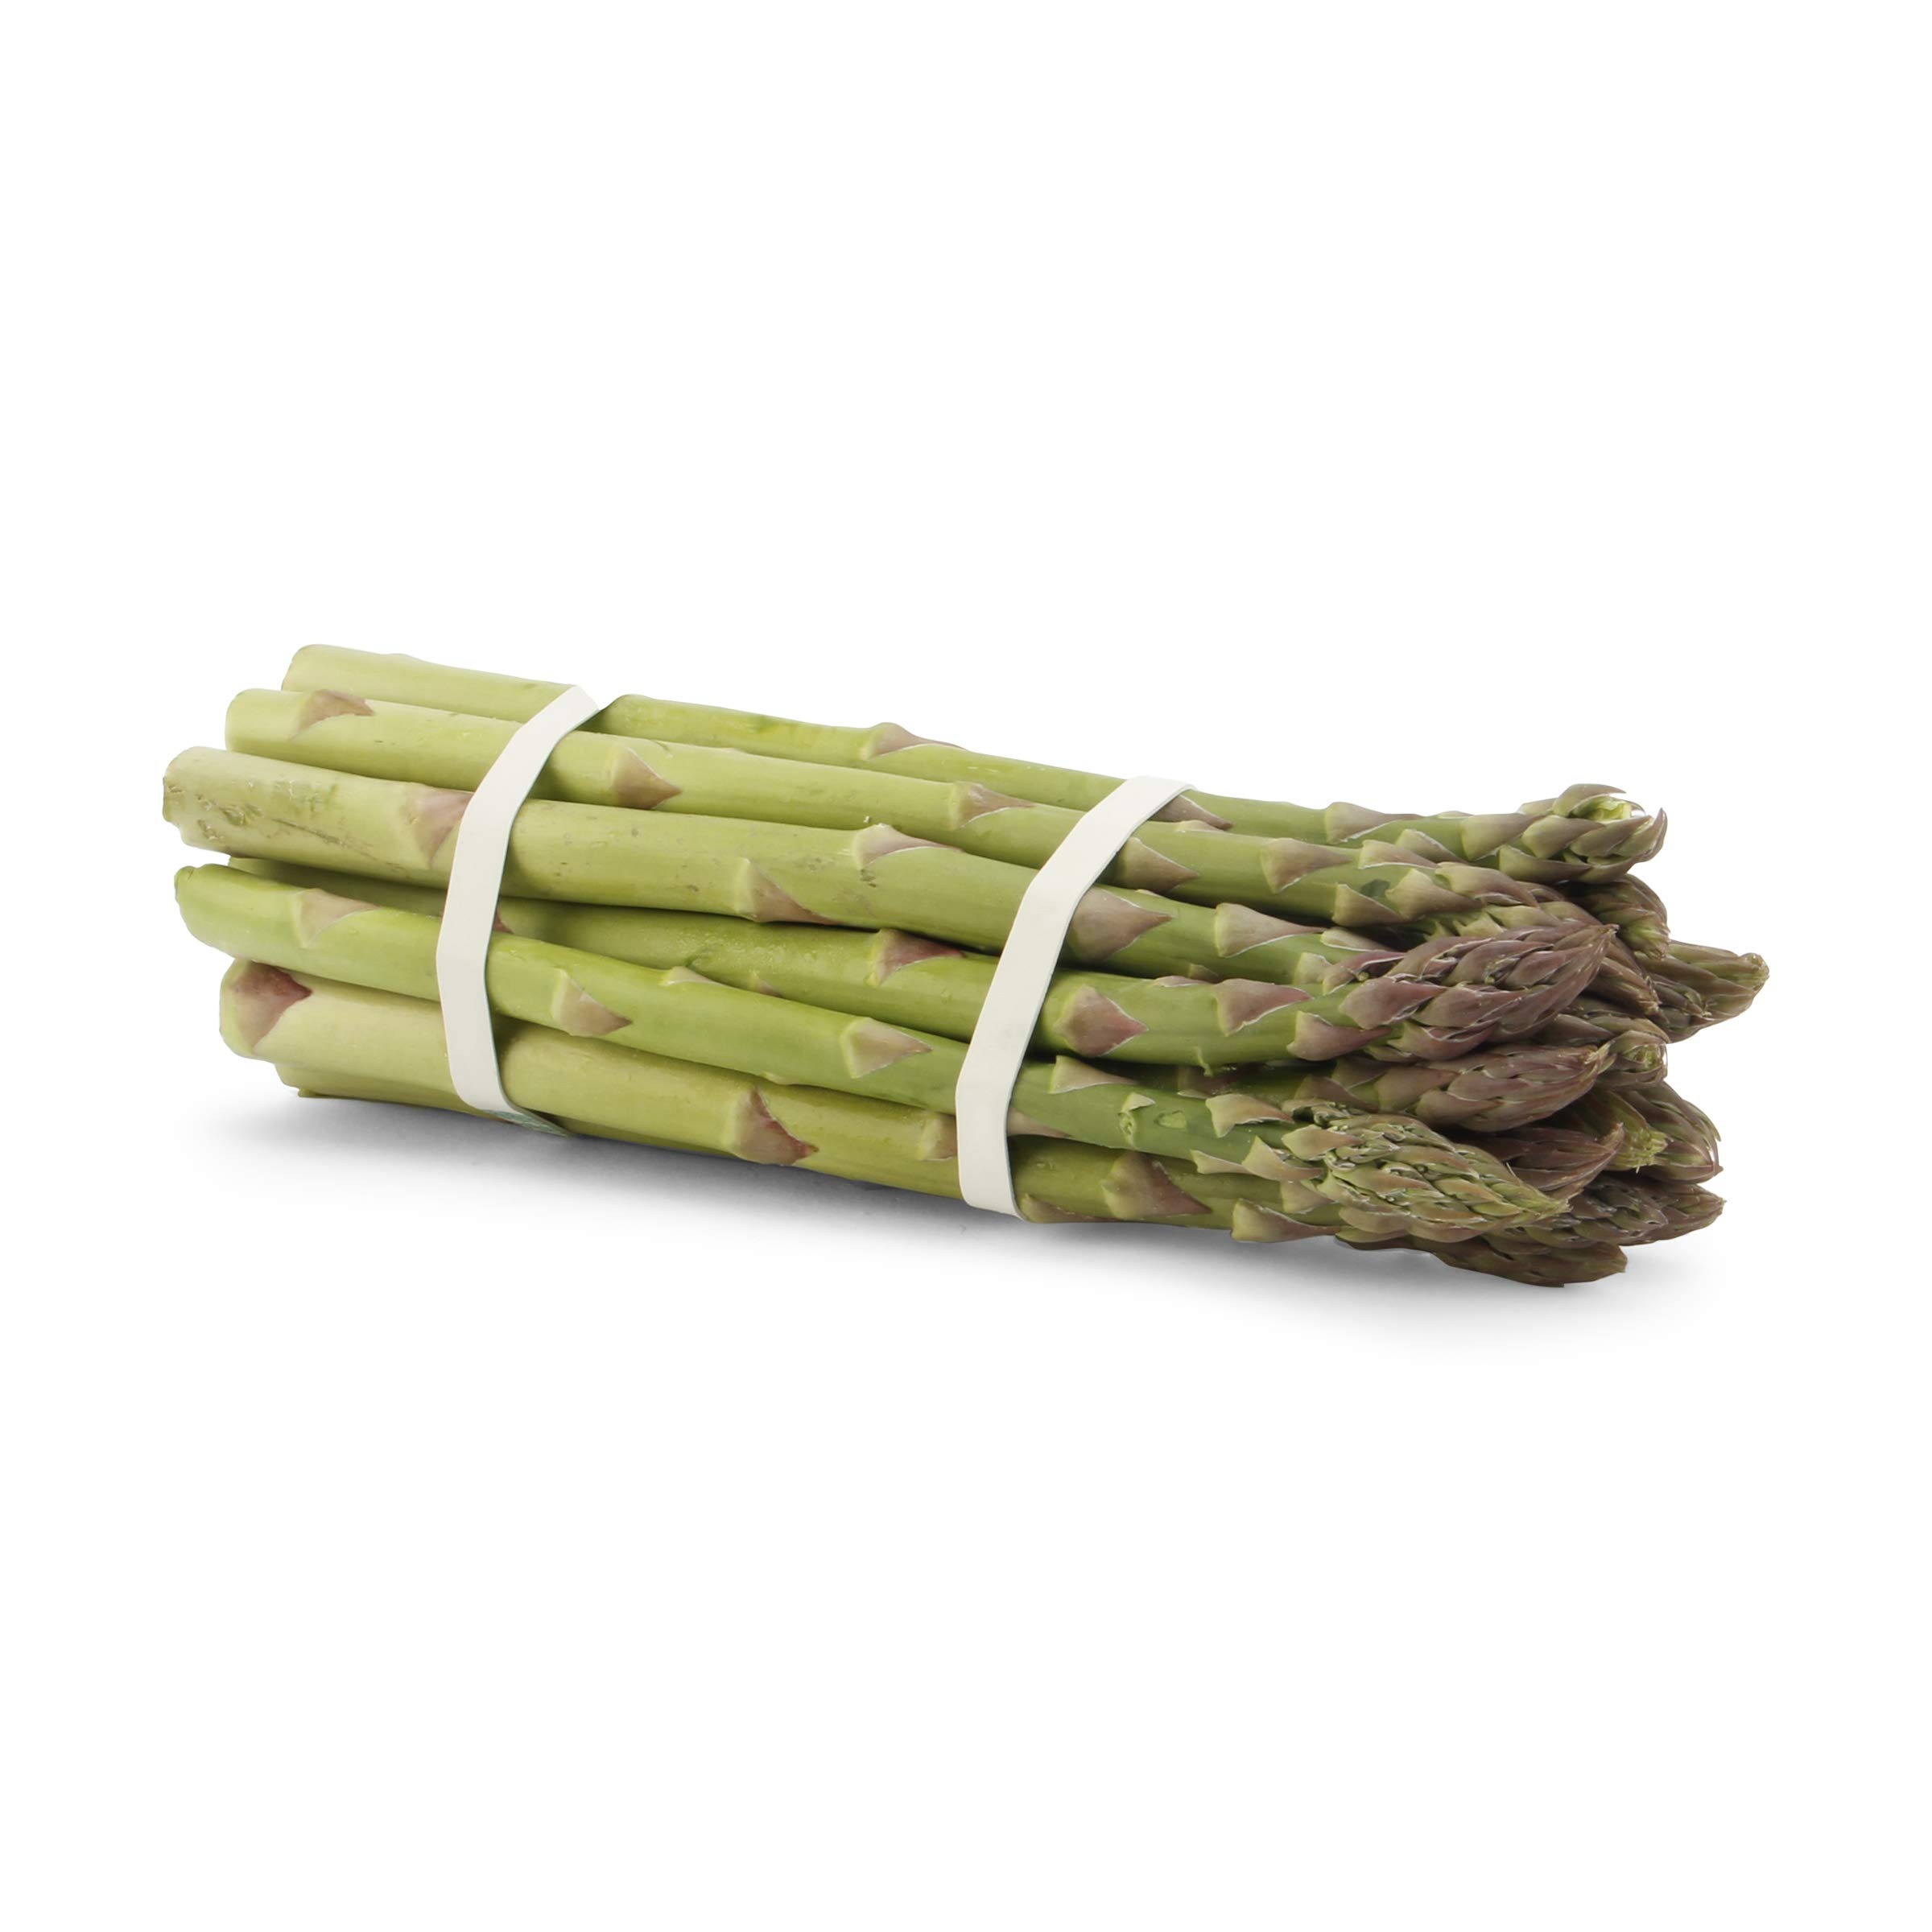
Item Name: Organic Strawberries
Bullet Point 1: Selected and stored fresh
Bullet Point 2: Sourced with high quality standards
Bullet Point 3: Recommended to wash before consuming
Bullet Point 4: Delicious on their own as a healthy snack or as part of a recipe
Product Description: Green Asparagus Organic, 1 Bunch
Value: 12.32
Unit: Ounce

Price: 5.12